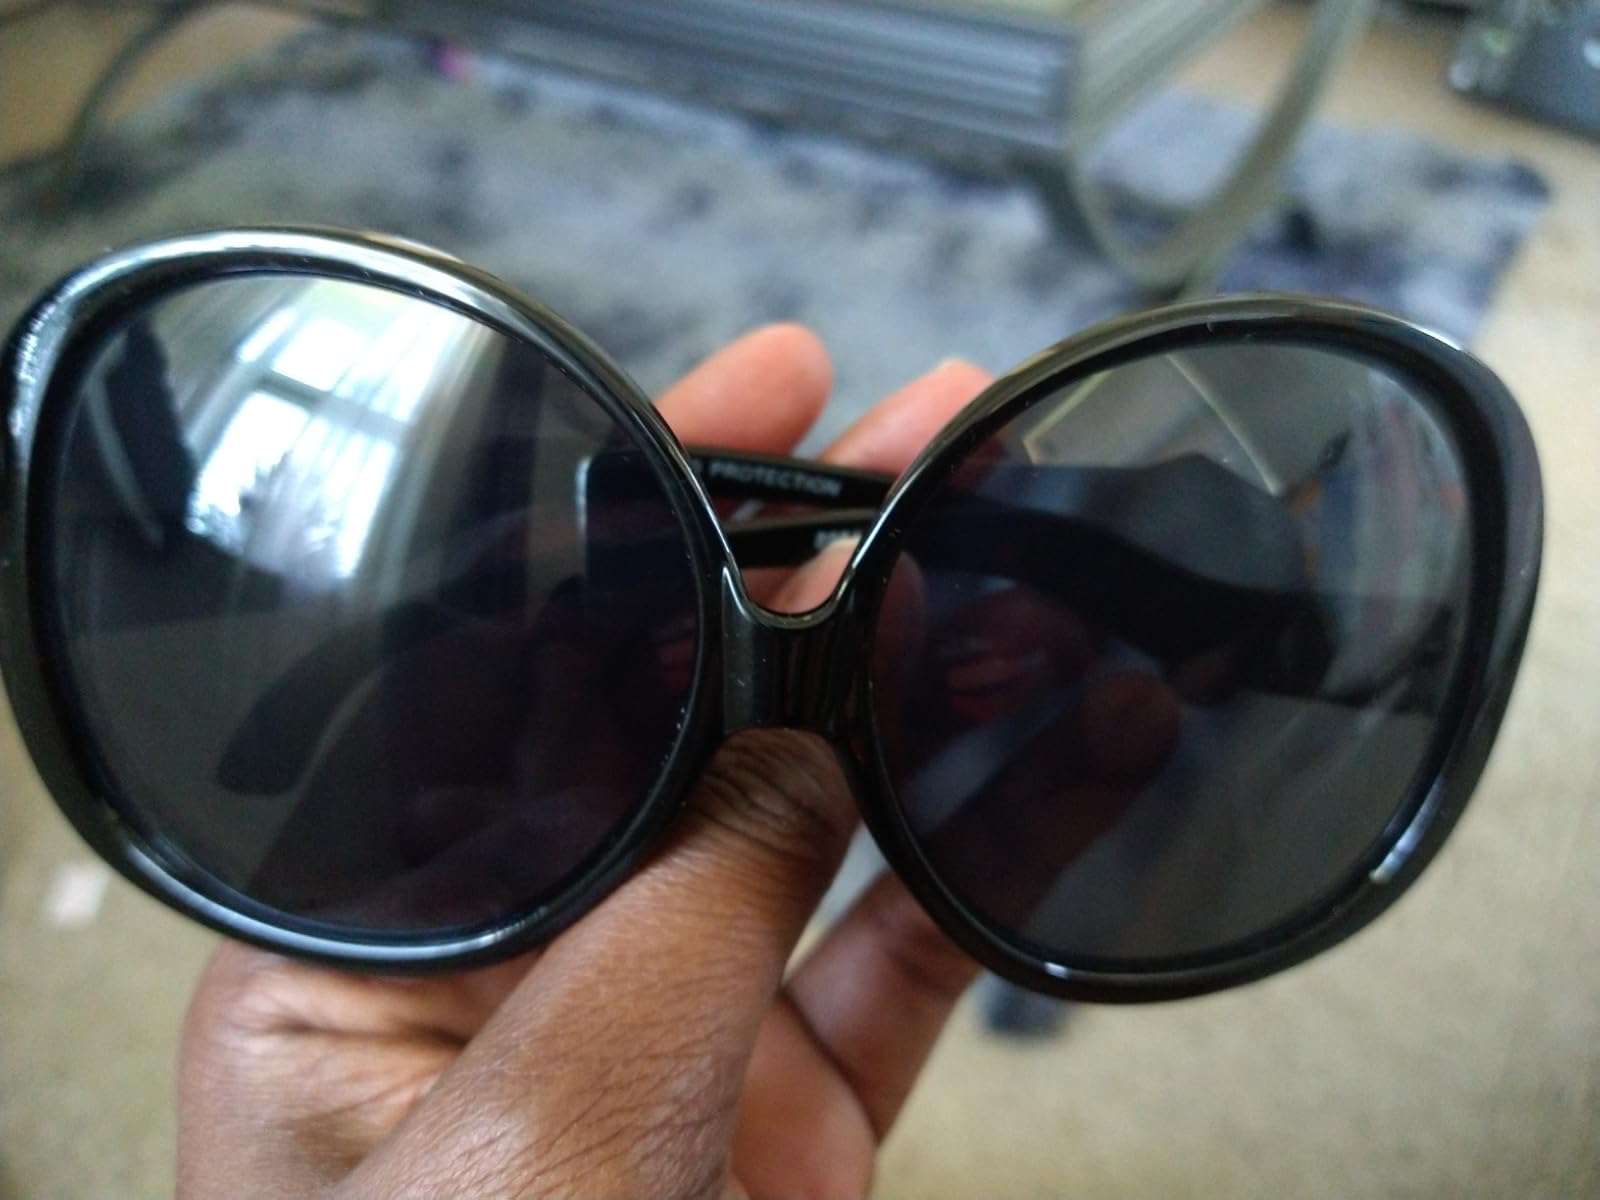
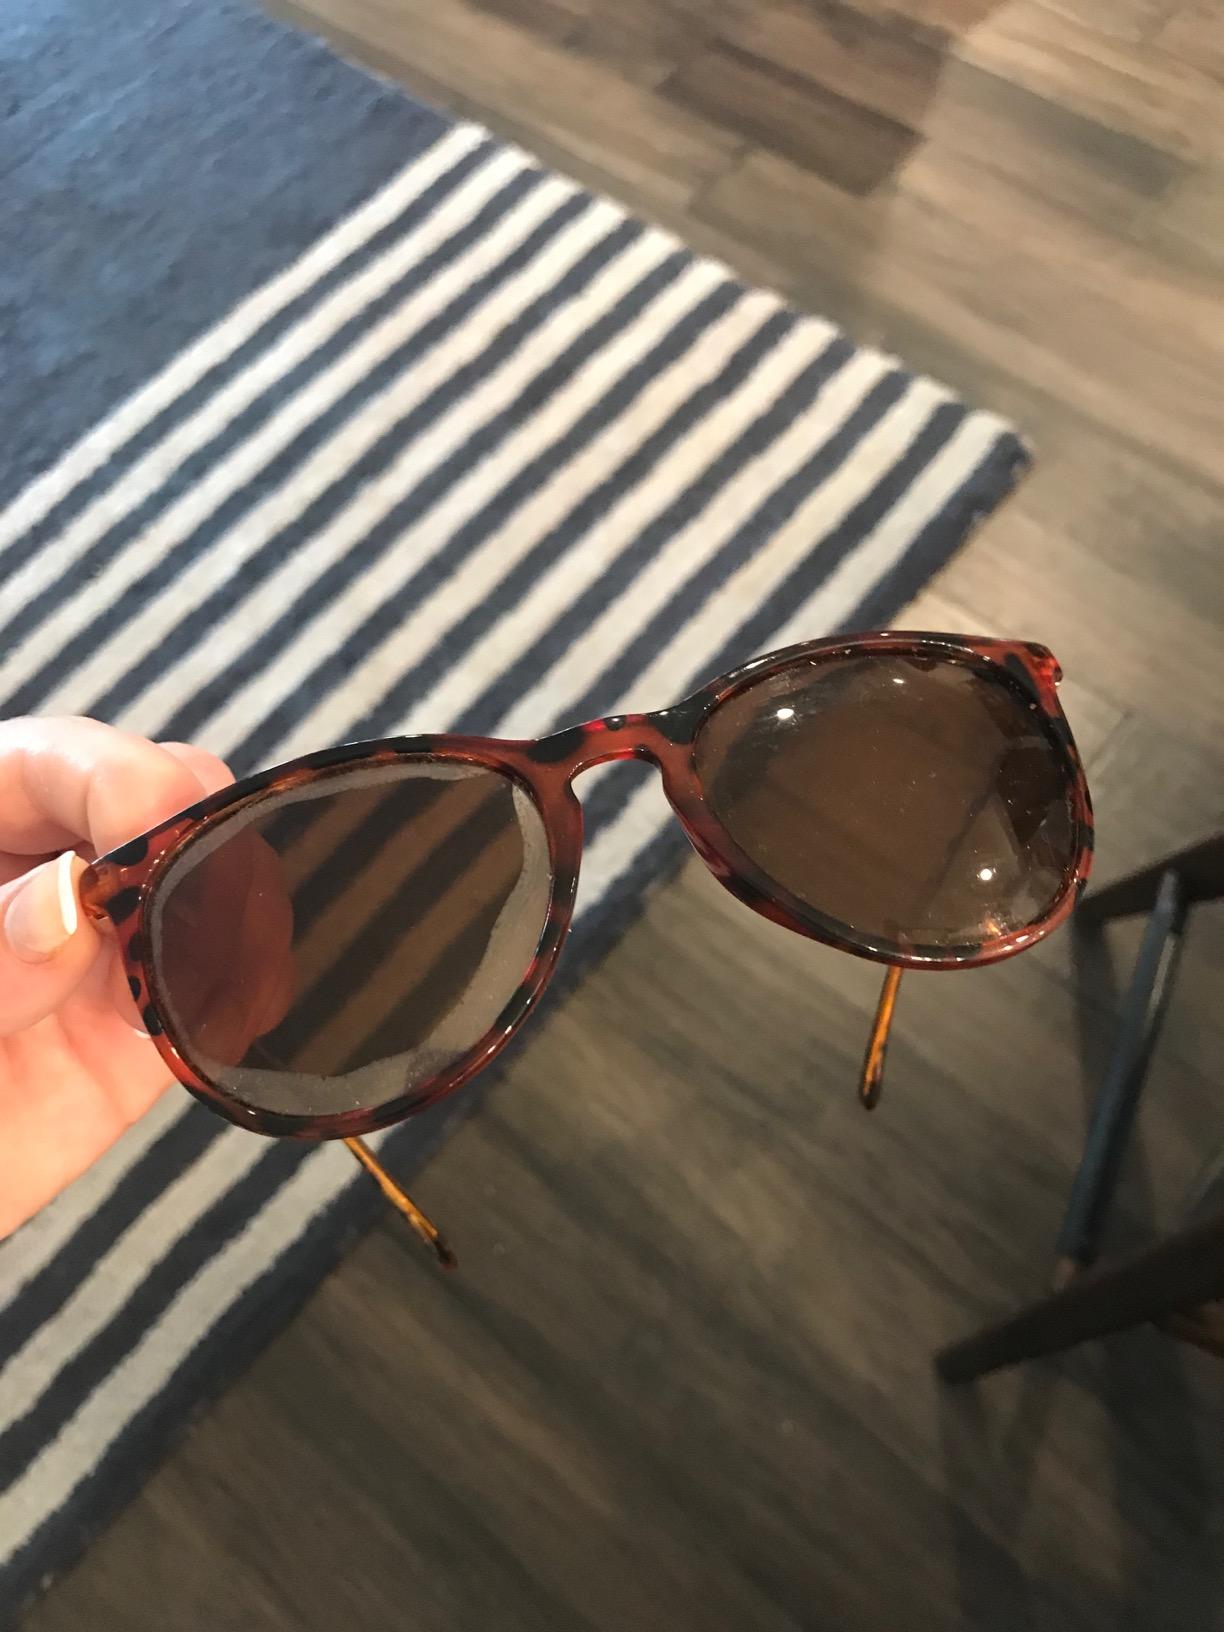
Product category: accessories_sunglasses
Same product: no